Erste Deutsche Evangelische Kirche

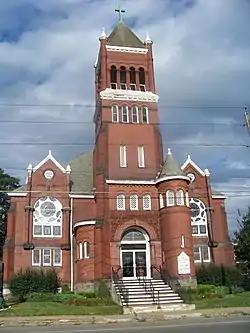

The Erste Deutsche Evangelische Kirche, also known as First United Church of Christ, is located at 160 Madison Avenue, Elmira, New York. Construction of the church started in 1898, and finished the following year. The church served the large German American population of Elmira. It is significant for its Rhenish Romanesque architecture. The church and its parsonage were listed on the National Register of Historic Places in 2007.